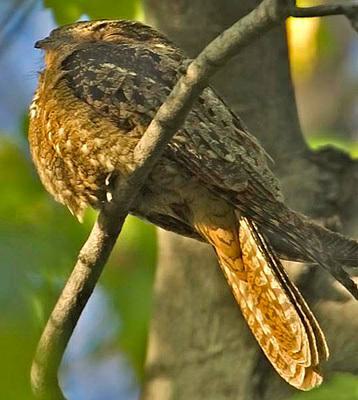
A photo of a chuck will widow